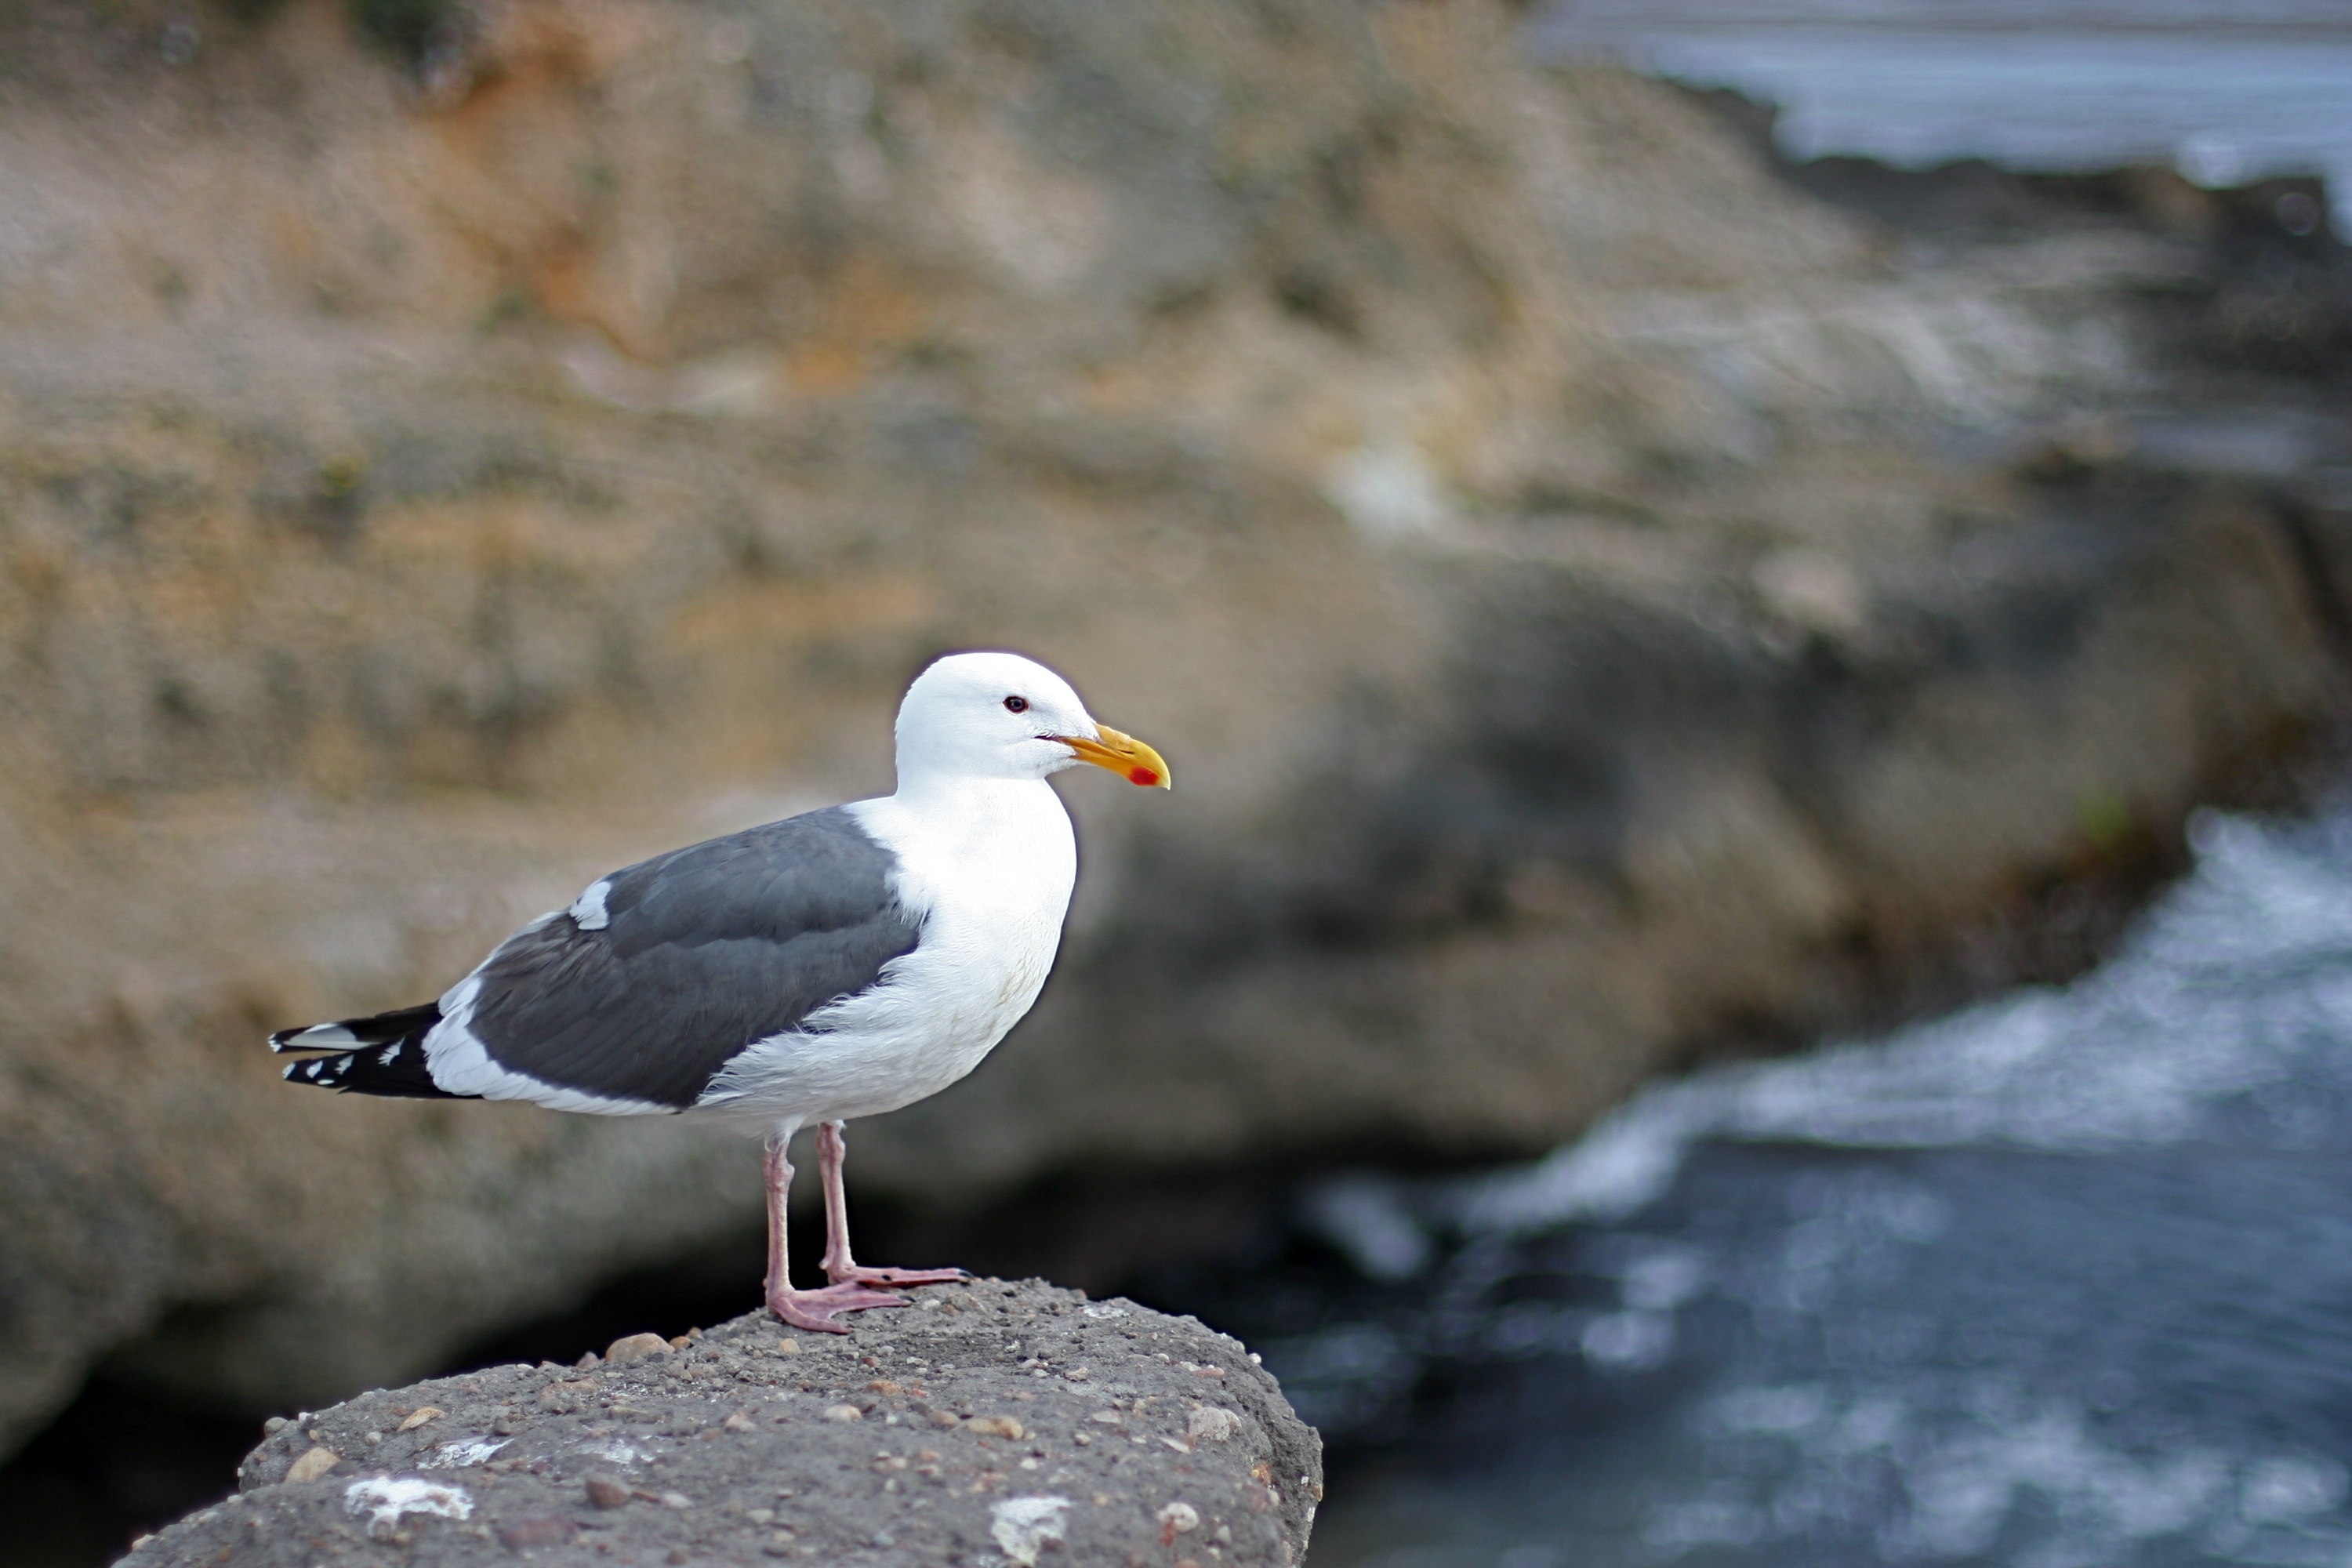
sea, bird, seabird, wildlife, gull, beak, fauna, vertebrate, monterey, nmc2009, pointlobos, shorebird, charadriiformes